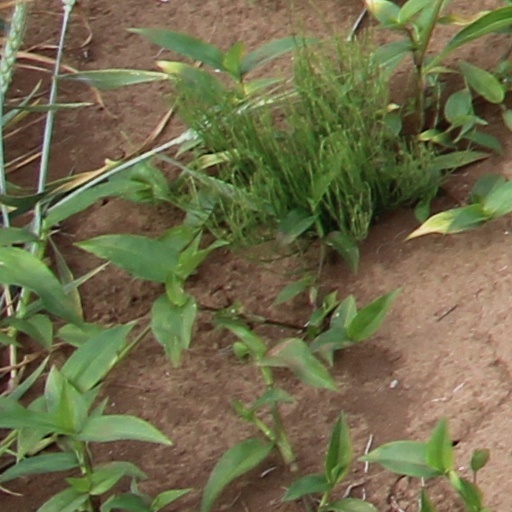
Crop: wheat